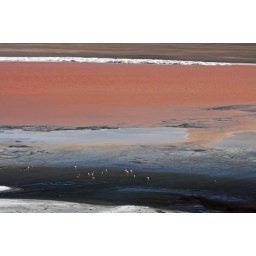
A few flamingos in a lake of red